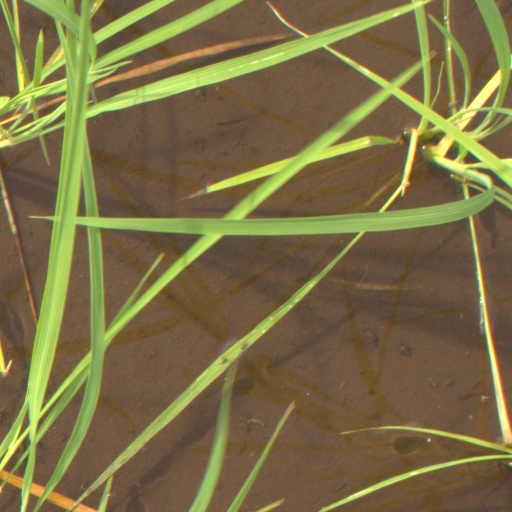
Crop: rice